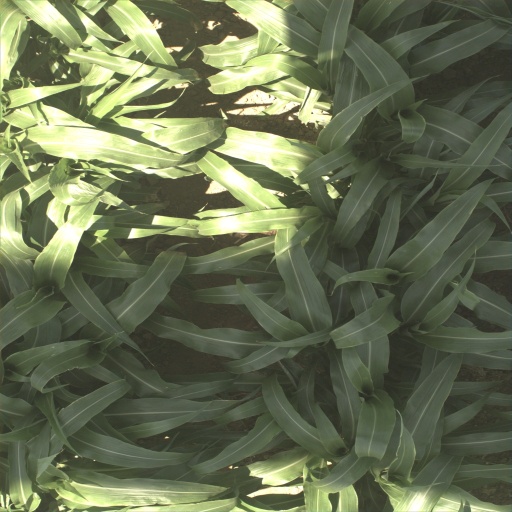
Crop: sorghum